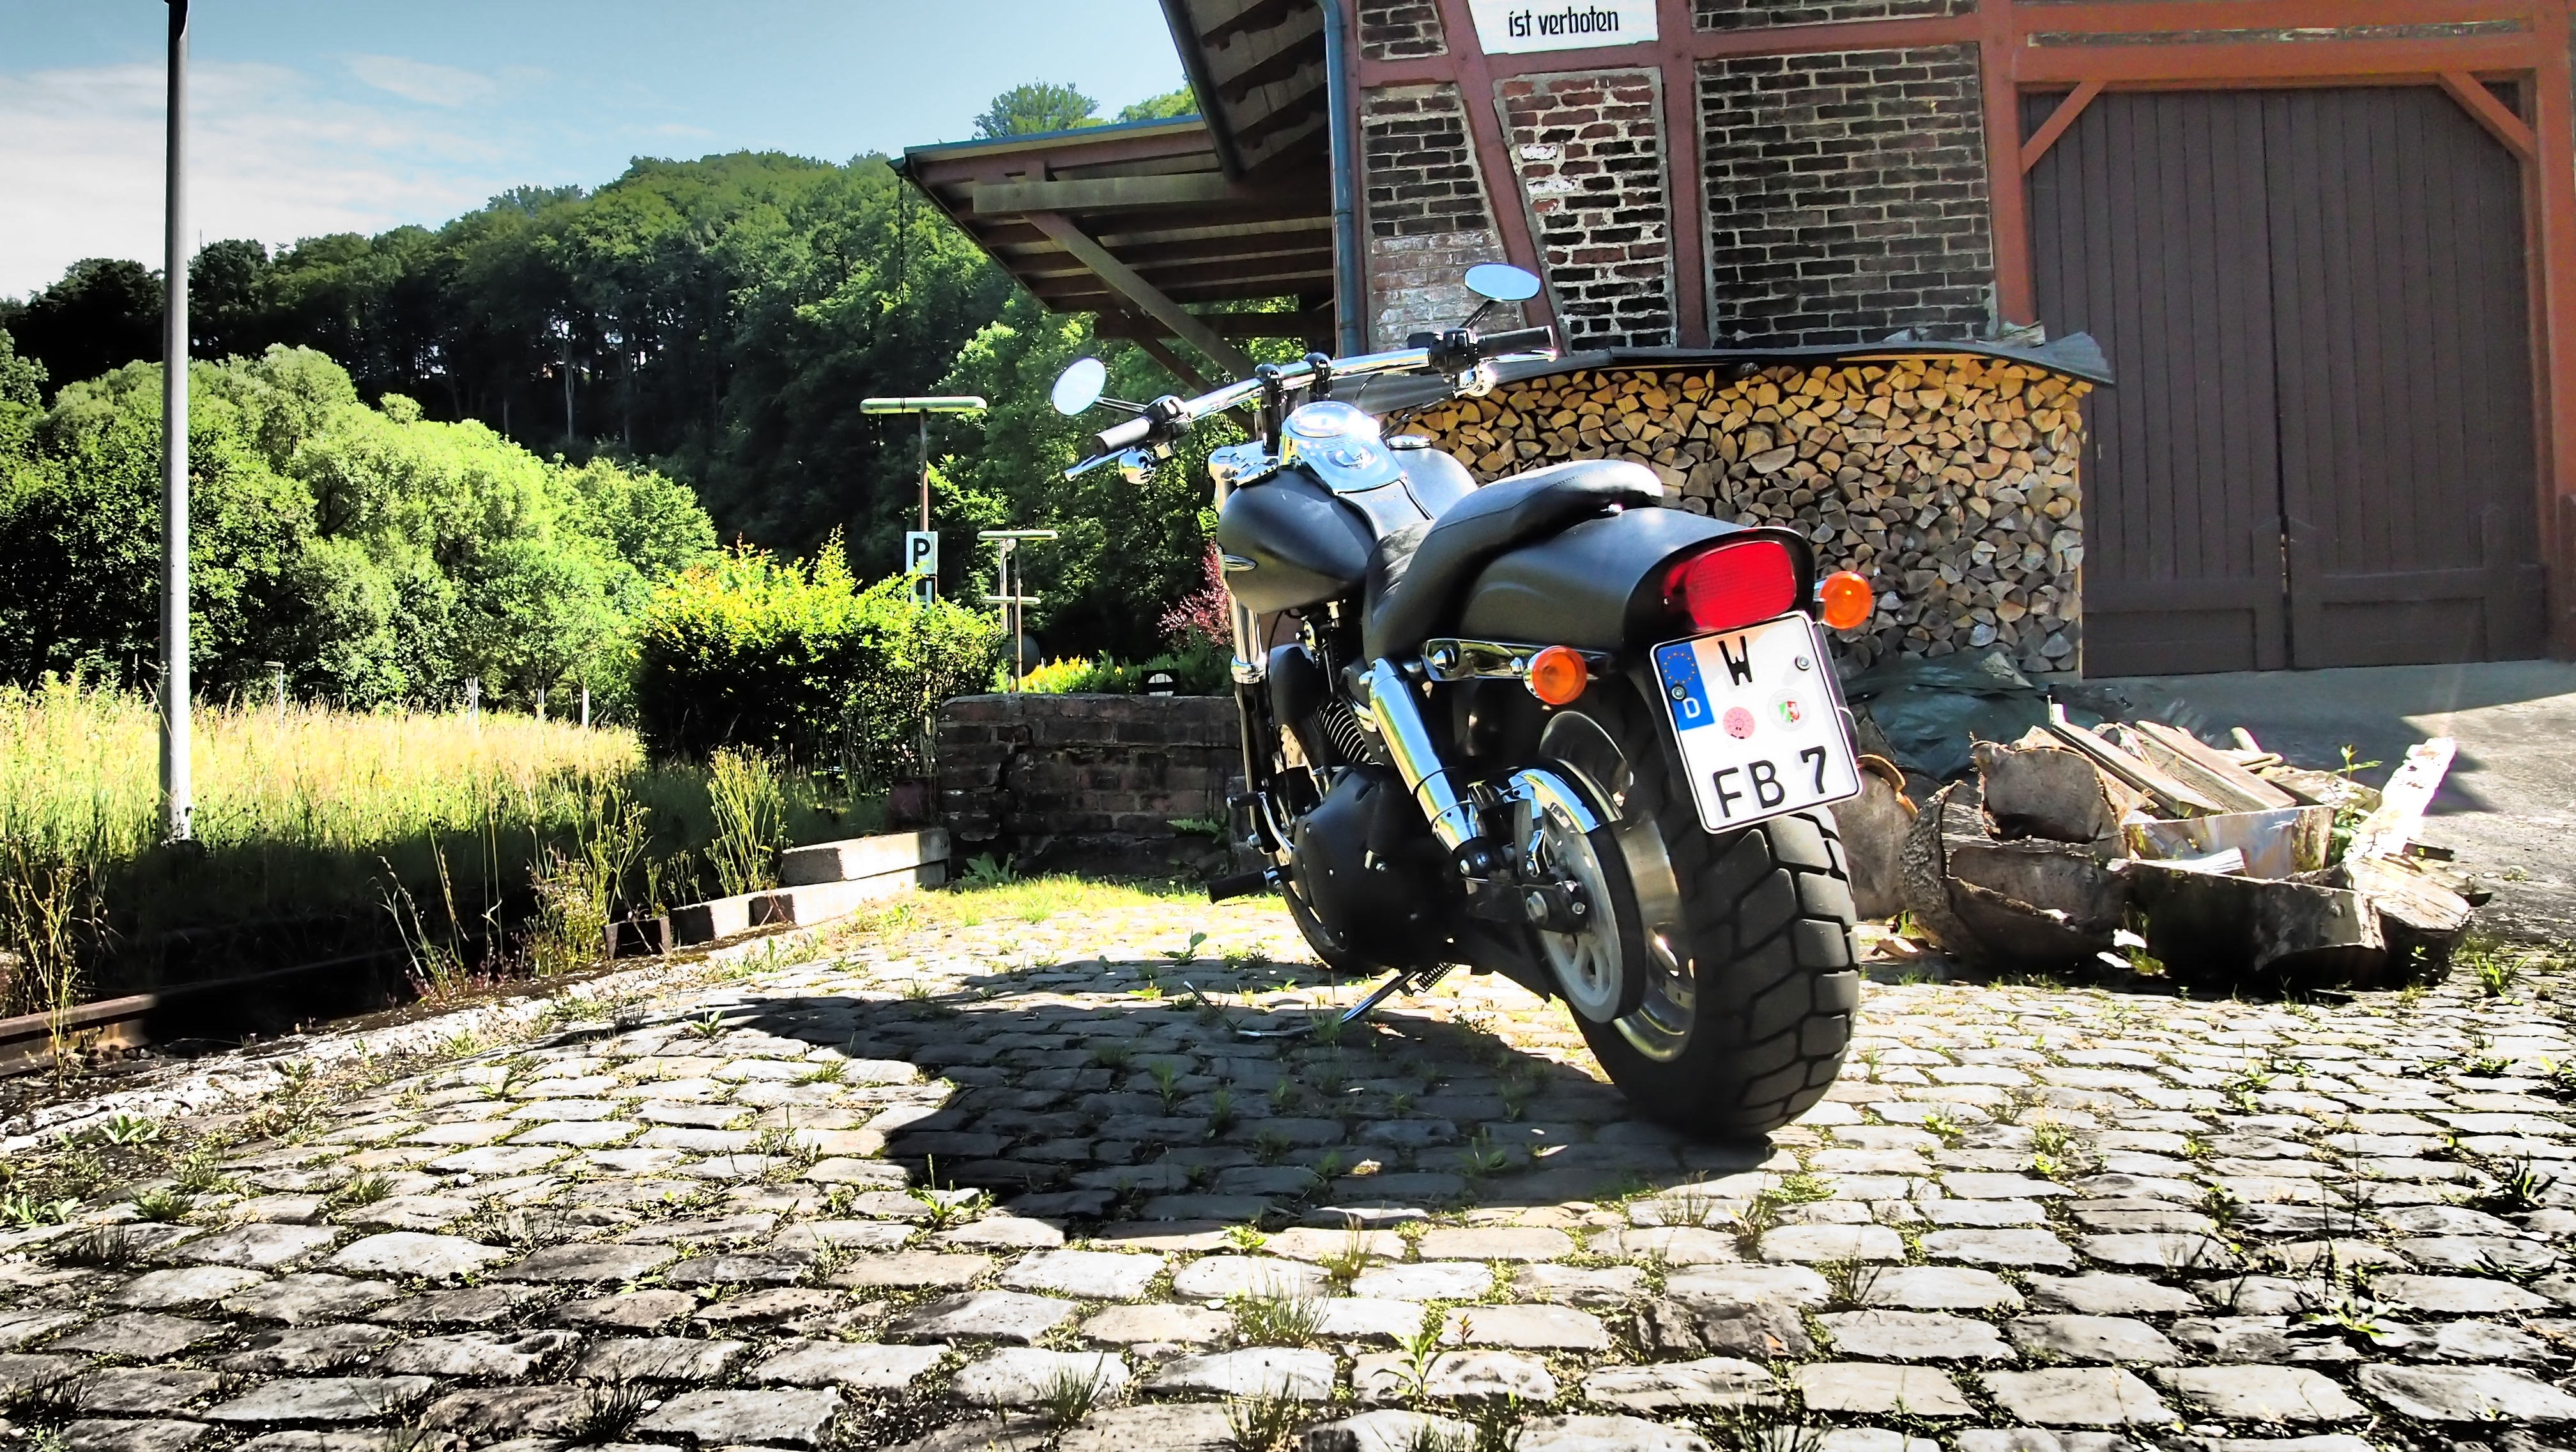
summer, vehicle, motorcycle, mountain bike, harley, motorcycling, fat bob